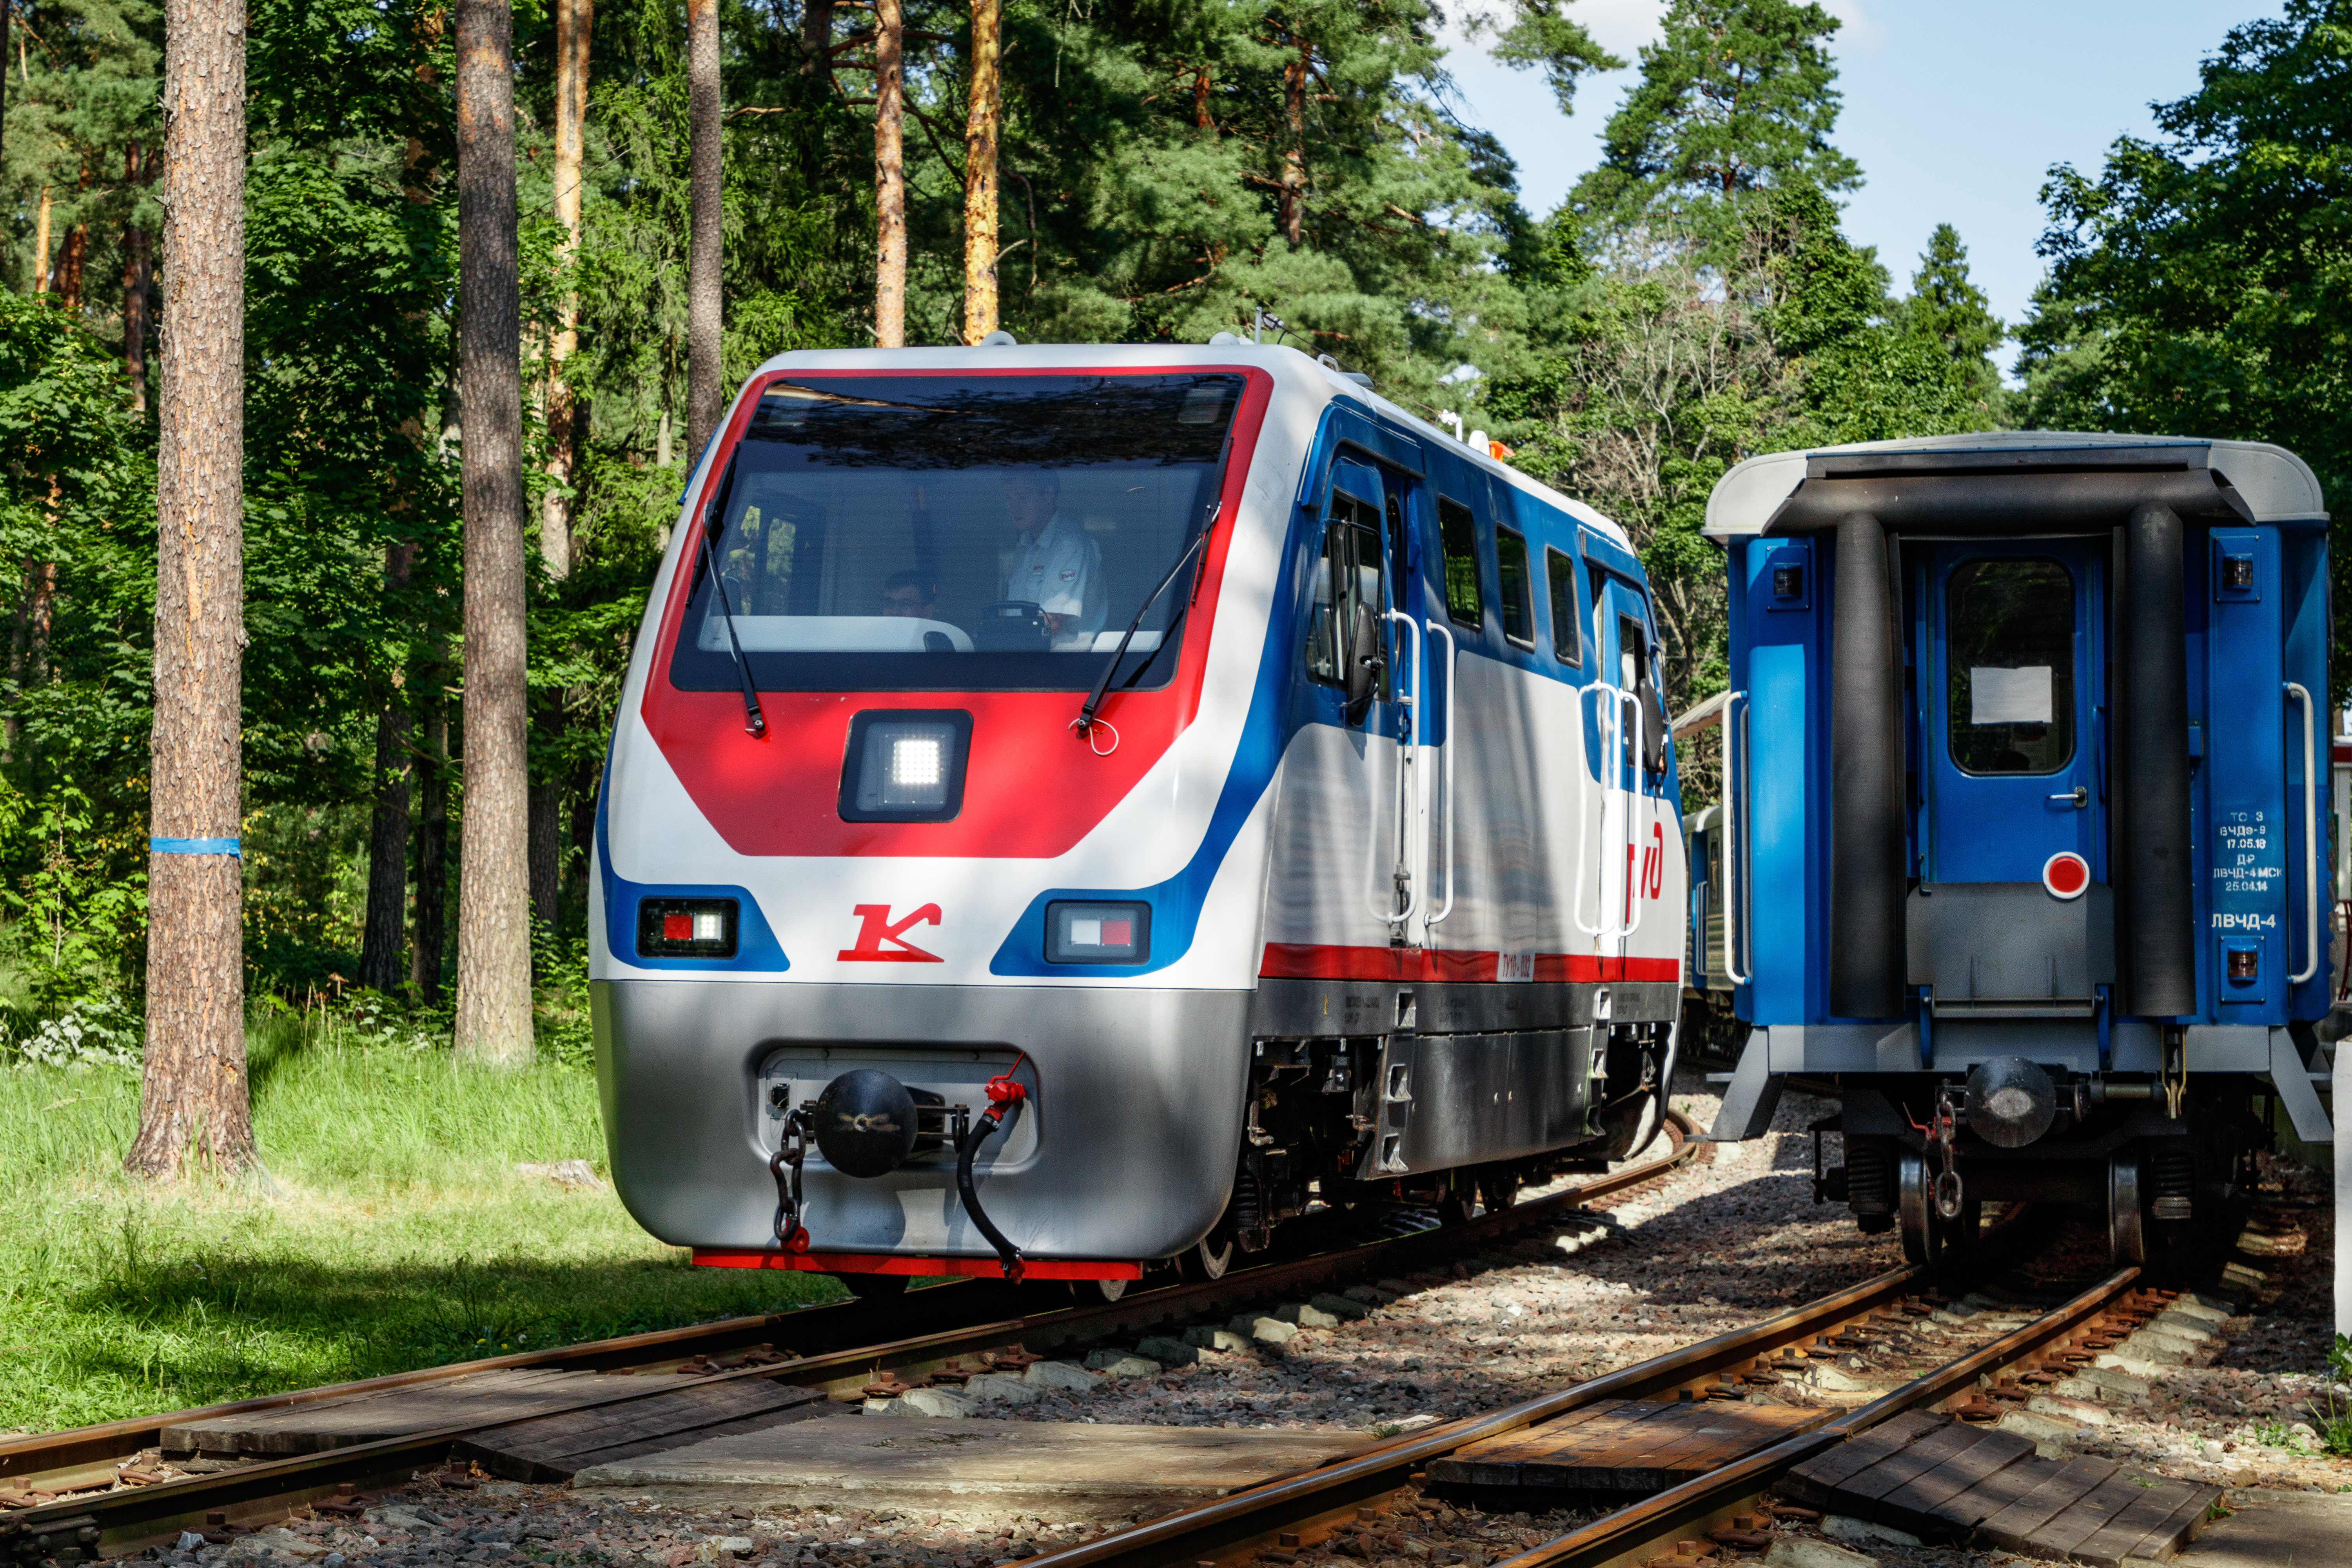
locomotive, diesel locomotive, wagons, train, rails, maneuvers, station, stop, railway, narrow gauge railway, traffic, transport, Kratovo Children's Railway, land vehicle, plant, vehicle, tree, rolling stock, motor vehicle, track, electricity, mode of transport, railroad car, windscreen wiper, rolling, sky, thoroughfare, public transport, passenger car, electrical supply, landscape, electric blue, public utility, electric locomotive, machine, engineering, metal, train station, auto part, metro, tram, automotive wheel system, automotive lighting, travel